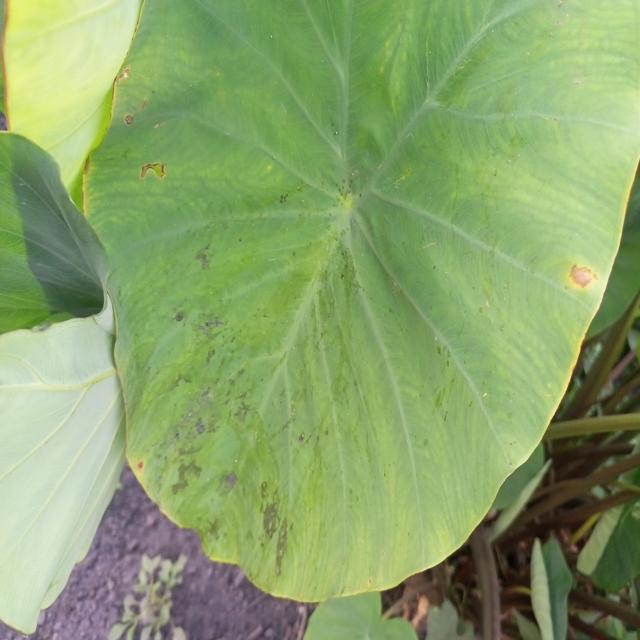
Label: Early_Blight